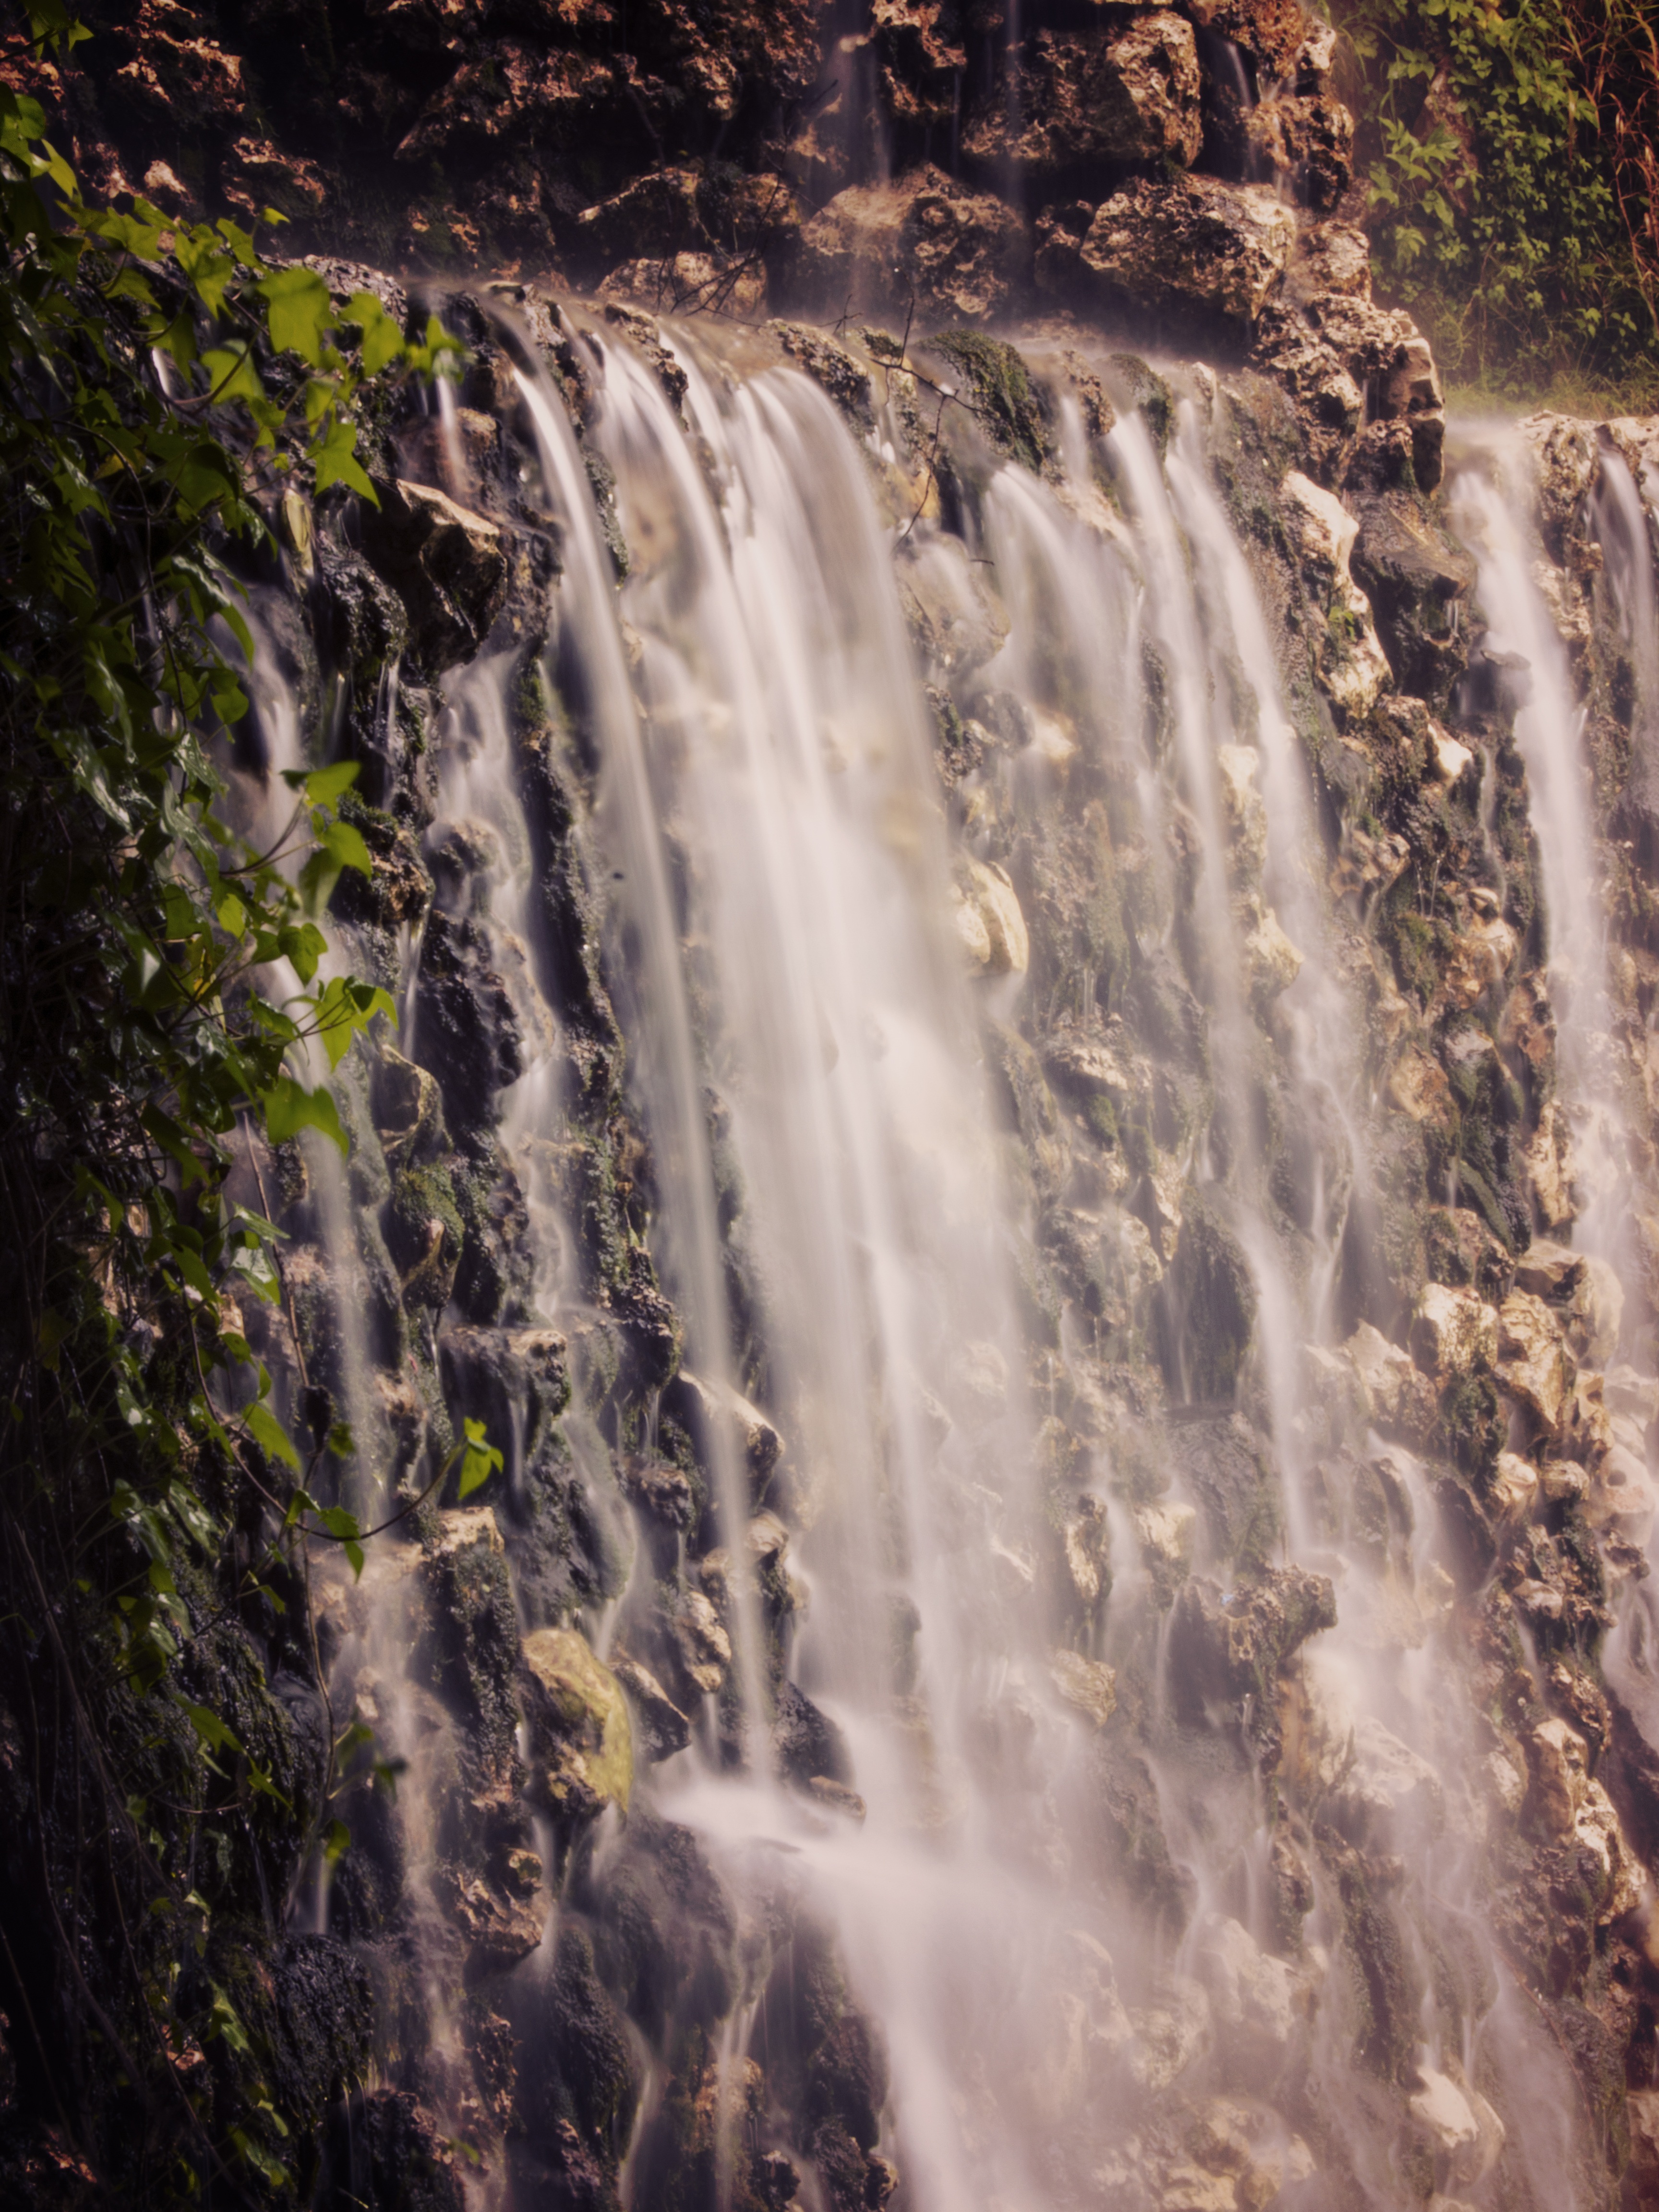
landscape, water, nature, forest, rock, waterfall, leaf, river, pond, wild, stream, zoo, spring, green, jungle, natural, autumn, park, garden, body of water, freshness, ecology, leaves, rocks, spain, vegetation, branches, madrid, beauty, wasserfall, ponytail, silk, natural water, water feature, green leaves, wild nature, silk effect